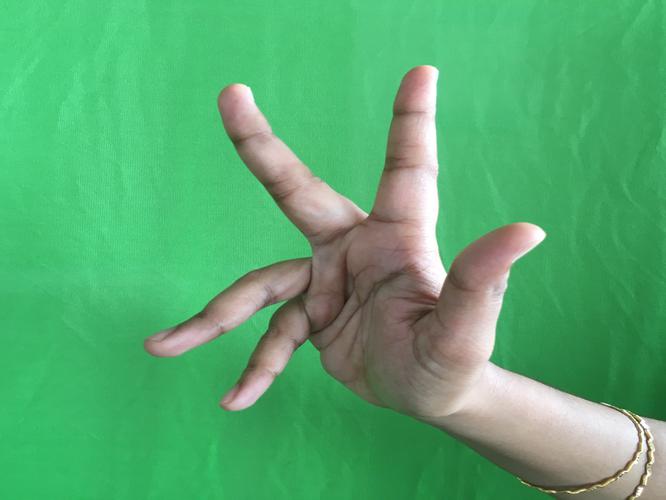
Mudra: Alapadmam
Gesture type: single_hand